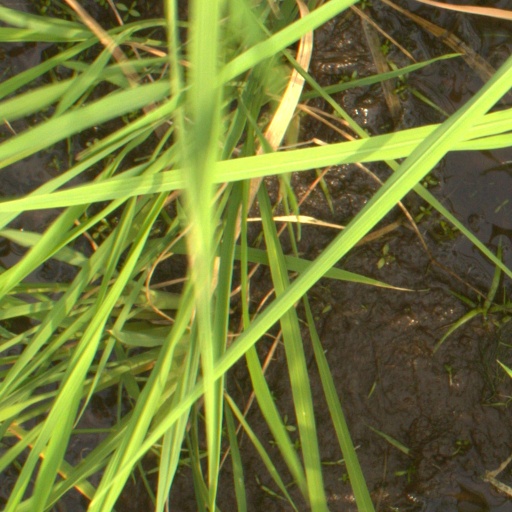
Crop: rice